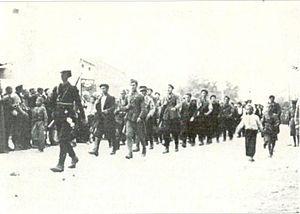
Kičevo est une municipalité et une ville de l'ouest de la Macédoine du Nord. Elle comptait 56 734 habitants en 2002 et couvre 838 km². La ville en elle-même compte 27 067 habitants, le reste de la population étant réparti dans les villages alentour.